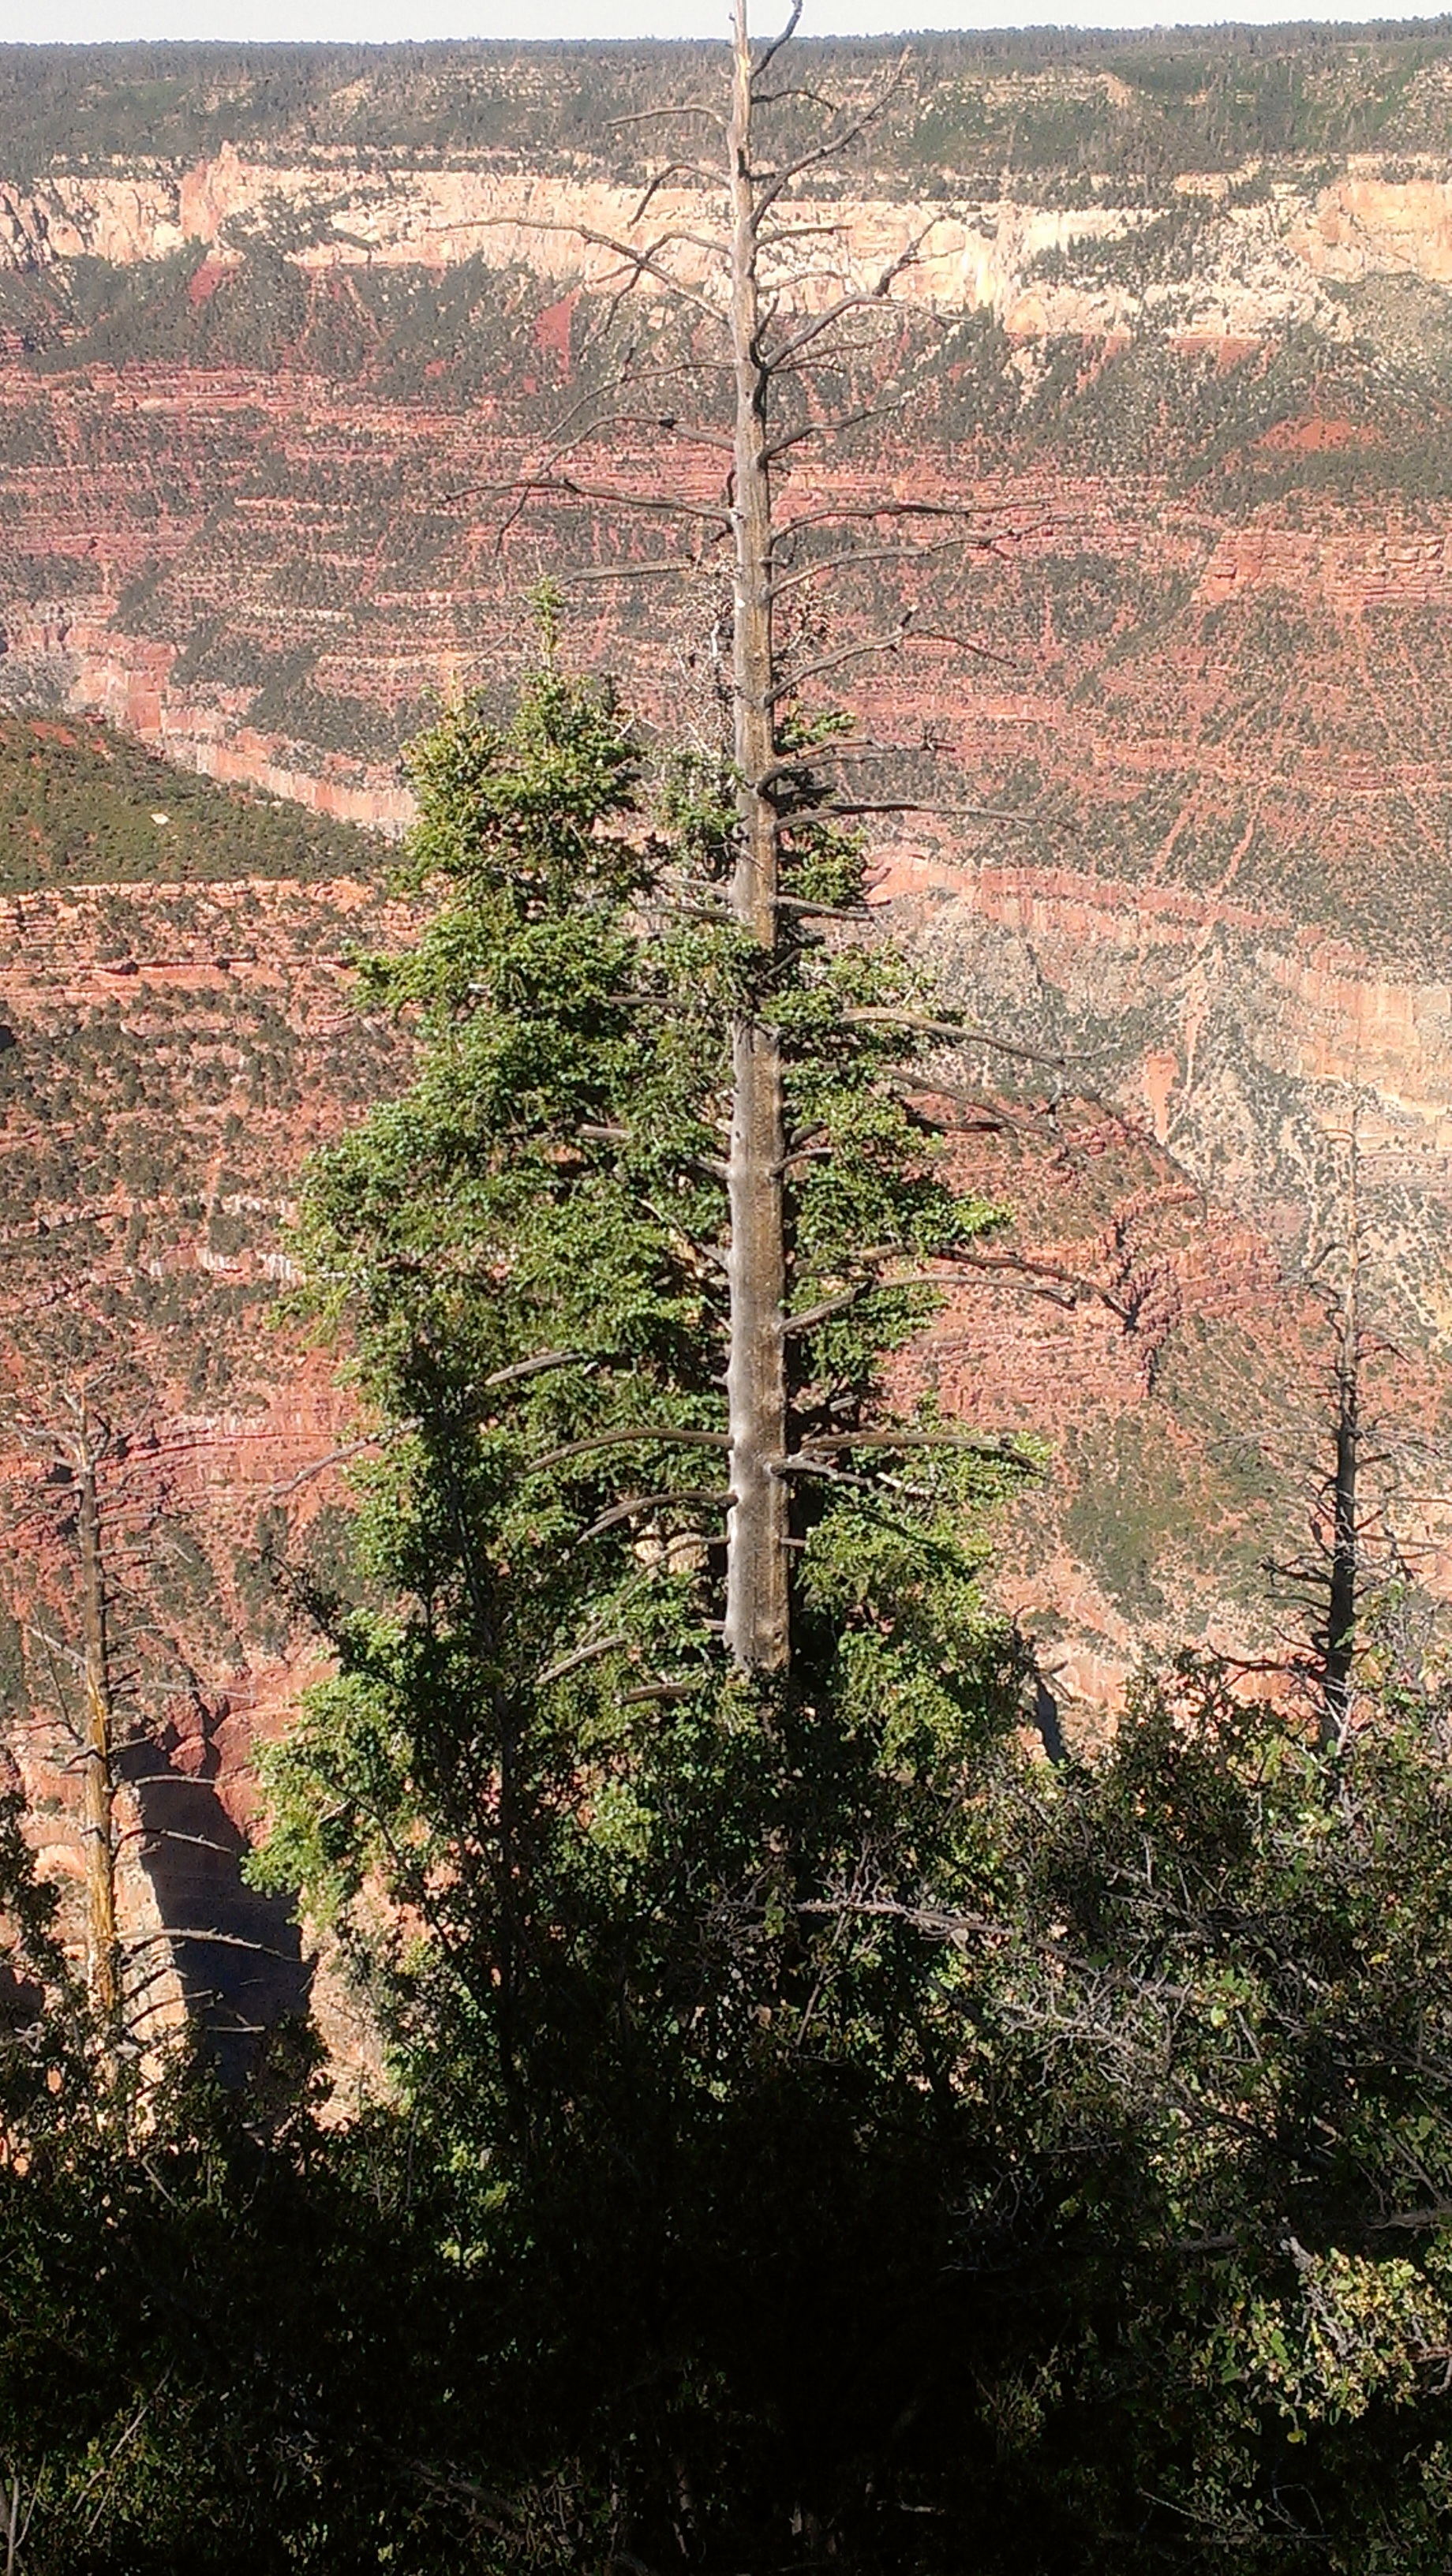
landscape, tree, nature, forest, rock, wilderness, mountain, plant, trail, leaf, flower, valley, cliff, autumn, park, soil, canyon, grand canyon, terrain, geology, habitat, lone tree, rural area, natural environment, geographical feature, woody plant